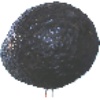
Label: avocado